Joseph Cassese House

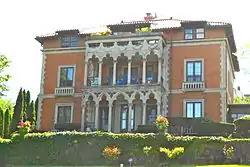
in 2013

The Joseph Cassese House is an historic American home that is located in Scranton, Lackawanna County, Pennsylvania.